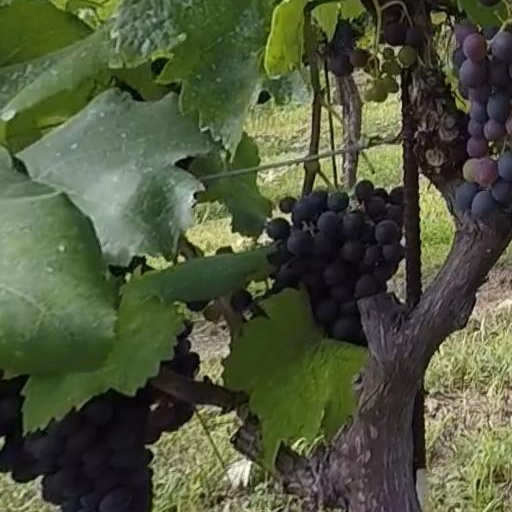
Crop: grape